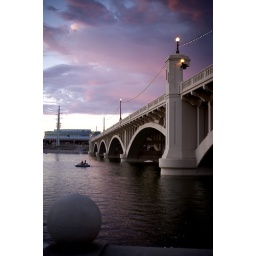
Tempe town lake after sunset with pedal boat coming out from under the old tempe bridge